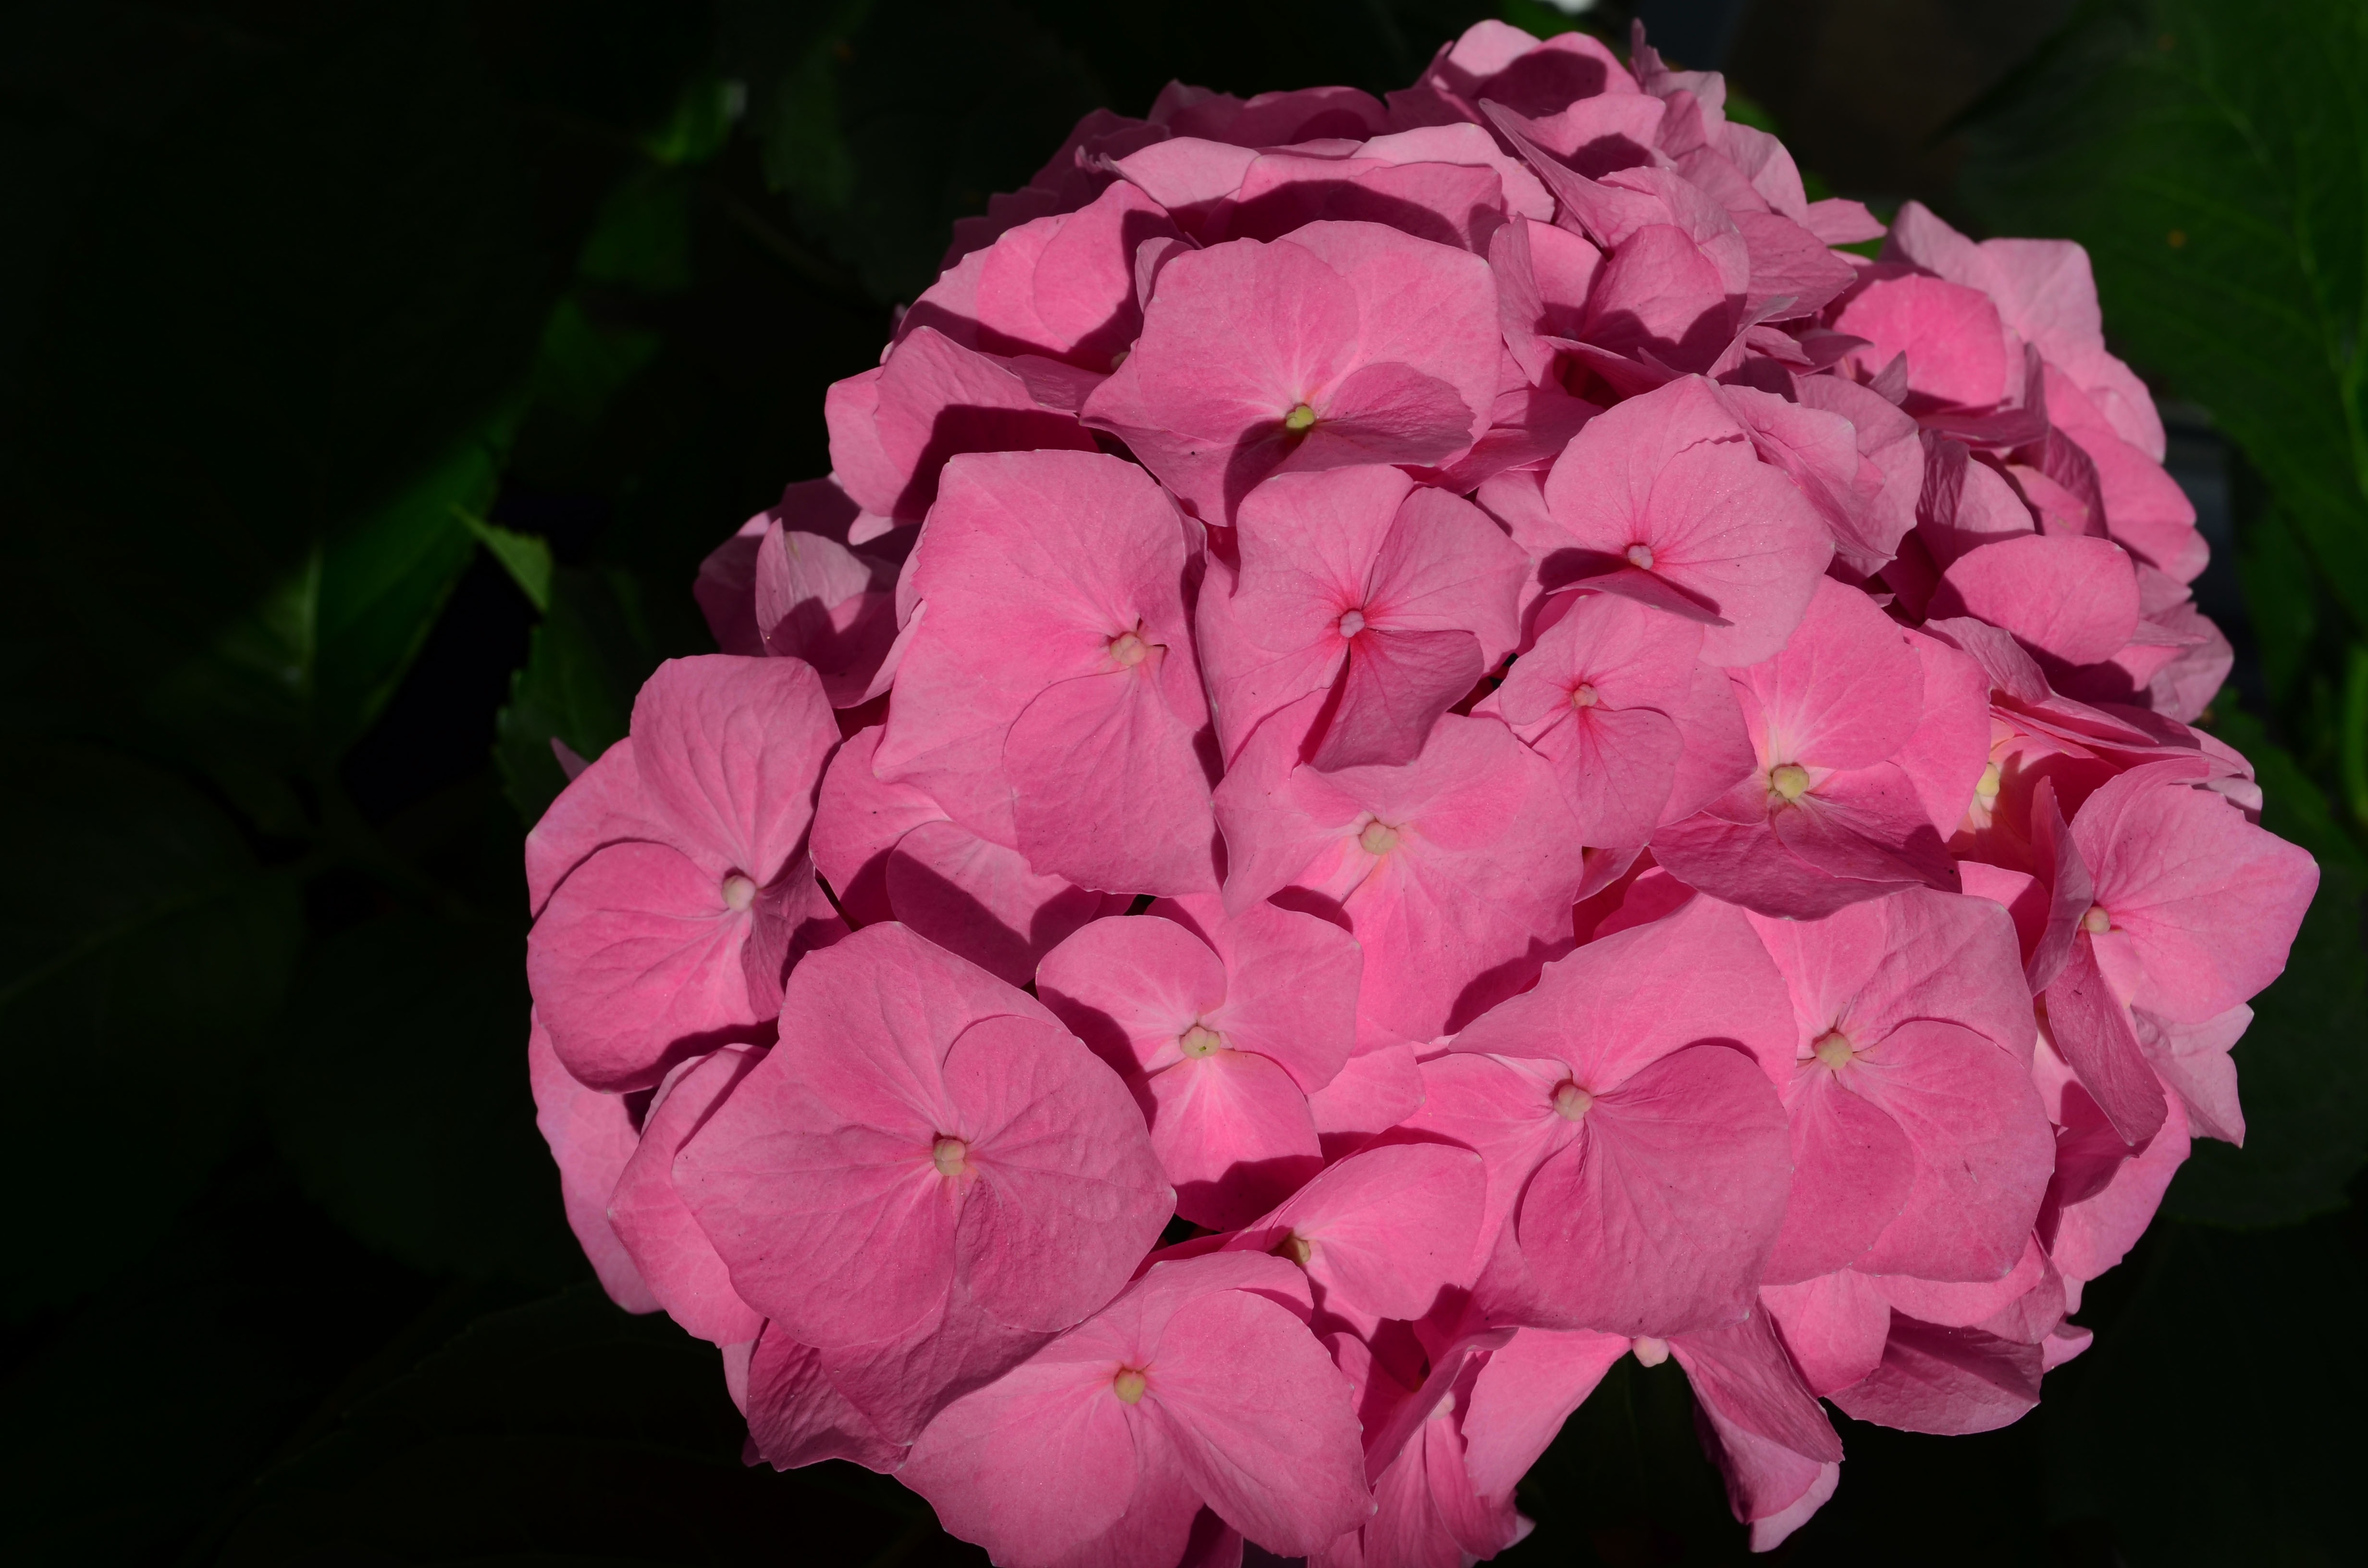
nature, blossom, plant, flower, petal, bloom, botany, garden, pink, close, flora, hydrangea, flowers, leaves, petals, detail, flower garden, garden plant, hydrangea flower, flowering plant, greenhouse hydrangea, hydrangeaceae, cornales, annual plant, plant stem